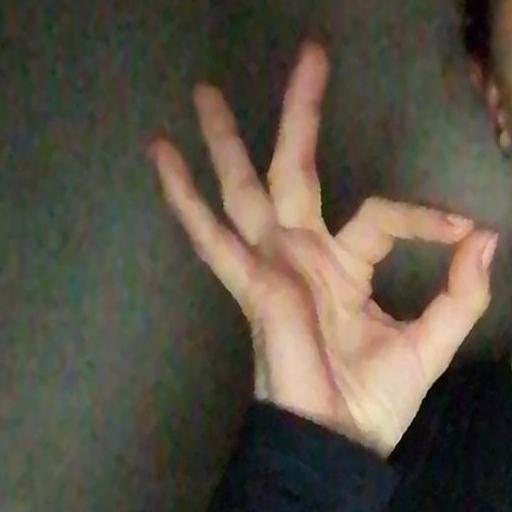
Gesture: ok